Vaccination Week In The Americas

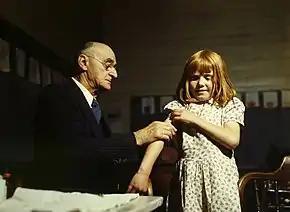
A doctor performing a typhoid vaccination in Texas, 1943

VWA was initially proposed and implemented on April 23, 2002, under the presidency of Dr. Patricio Jamriska, Secretary of Health of the Republic of Ecuador and by the Ministers of Health in the Andean Region following a measles outbreak in Venezuela and Colombia. Originally endorsed through the adoption of Resolution CD44.R by the Directing Council of the Pan American Health Organization (PAHO), the overarching objectives of VWA are to